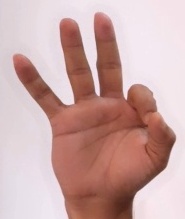
ASL sign: 9